Glover Quin

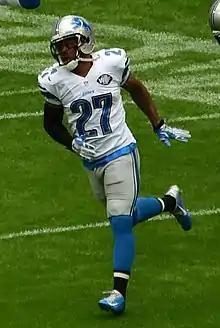
Quin with the Detroit Lions in 2014

Glover Freeman Quin Jr. (born January 15, 1986) is an American former professional football player who was a safety in the National Football League (NFL). He played college football for the New Mexico Lobos, and was selected by the Houston Texans in the fourth round of the 2009 NFL draft. Quinn stayed in Houston for four seasons. He then also played for the Detroit Lions for six seasons.